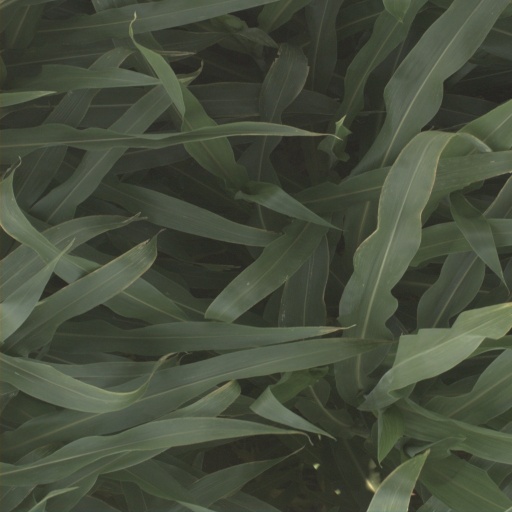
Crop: sorghum